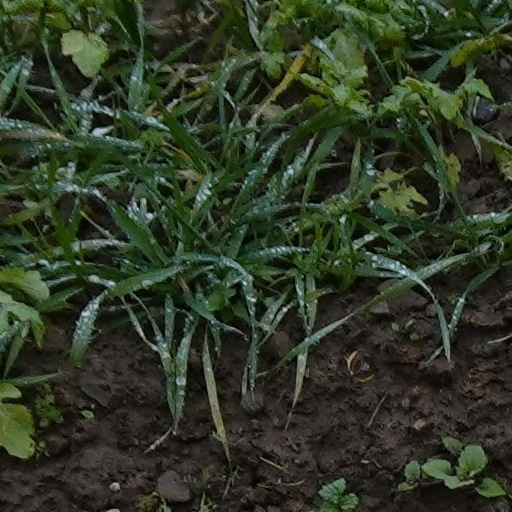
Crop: wheat